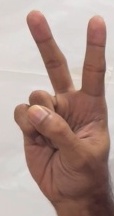
ASL sign: 2